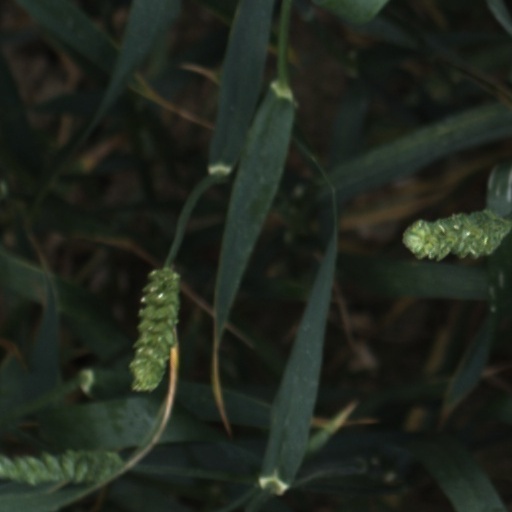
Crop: wheat